Small state

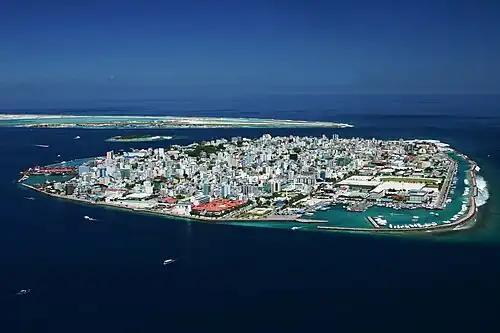
Malé, the capital of the Maldives. This island nation is made up of nearly 1200 islands in the Indian Ocean.

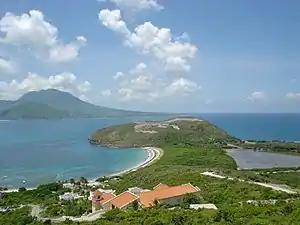
Saint Kitts and Nevis in the Caribbean, which is the smallest state in the Americas

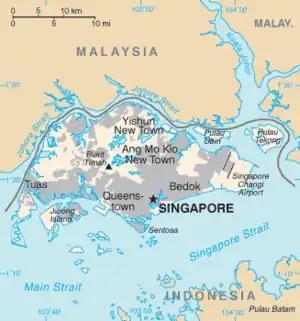
The Forum of Small States was founded by Singapore in 1992 and has now grown to over 100 countries.

Small state is a generic term for a small country, that has limited land, population, or resources. The term "small state" is similar to the term "microstate" or "ministate", a sovereign state having a very small population or land area, usually both. However, the meanings of "state" and "very small" are not well-defined in international law. Two important definitions for a small state are World Bank, which defines small state as those with less than 1.5 million people, which is about 40-50 countries, and the U.N. Forum on Small States which has higher threshold and includes about 100 countries, most of which are under 5 million people.